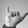
ASL letter: Y